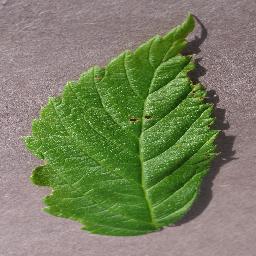
Label: Raspberry___healthy